David Vitter

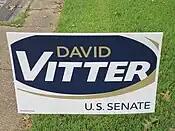
Vitter yard sign (2010)

Vitter began fundraising for his 2010 reelection run in December 2008. He raised $731,000 in the first quarter of 2009 and $2.5 million for his 2010 campaign. He had wide leads against potential Democratic opponents in aggregate general election polling. He faced intraparty opposition from Chet D. Traylor of Monroe, a former associate justice of the Louisiana Supreme Court, in the August 28 Republican primary election and defeated him.